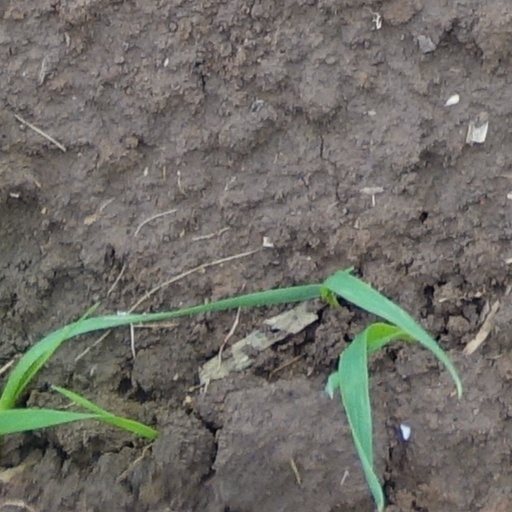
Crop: wheat